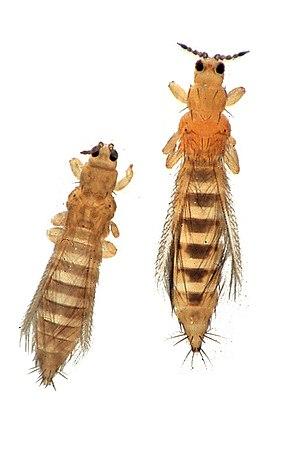
Liste des ravageurs des plantes cultivées par type de culture
Les Thripinae sont une sous-famille d'insectes thysanoptères de la famille des Thripidae.
Les Thripidae sont une famille d'insectes thysanoptères.
Le thrips du tabac et de l'oignon est une espèce de minuscules insectes de l'ordre des thysanoptères et de la famille des Thripidae qui pique les feuilles de nombreuses espèces cultivées et dont la larve parasite ces mêmes plantes.